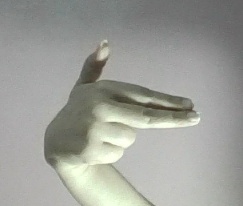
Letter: ghain